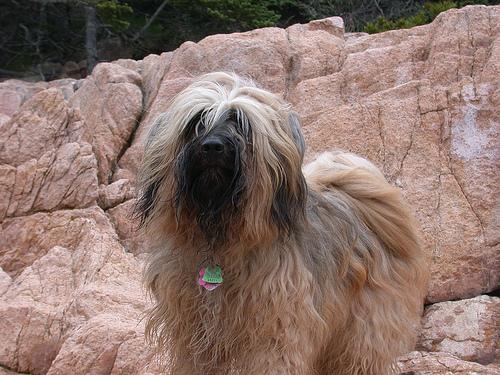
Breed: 203-n000021-Tibetan_terrier